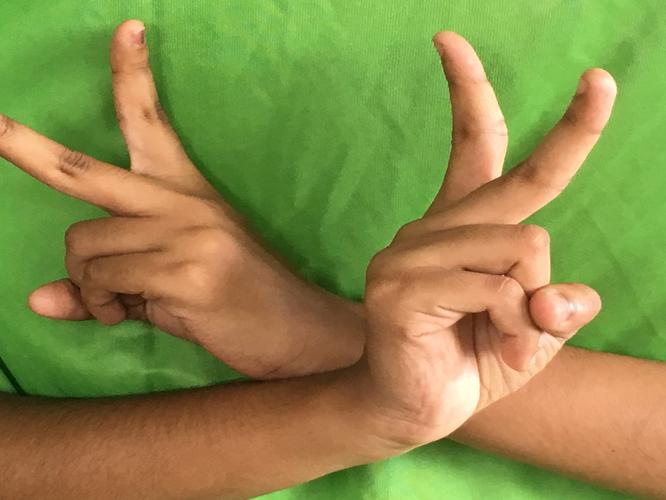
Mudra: Kartariswastika
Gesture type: double_hand